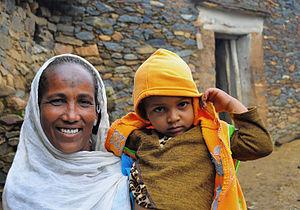
L'Éthiopie, en forme longue la république démocratique fédérale d’Éthiopie, en amharique Ītyōṗṗyā, ኢትዮጵያ et ye-Ītyōṗṗyā Fēdēralāwī Dīmōkrāsīyāwī Rīpeblīk, የኢትዮጵያ ፌዴራላዊ ዲሞክራሲያዊ ሪፐብሊክ, est un État de la Corne de l'Afrique. L'Éthiopie a des frontières communes avec l'Érythrée au nord, la Somalie à l'est-sud-est, le Soudan au nord-ouest, le Soudan du Sud à l'ouest-sud-ouest, le Kenya au sud et la république de Djibouti au nord-est. Depuis l'indépendance de l'Érythrée en 1993, l'Éthiopie n'a plus d'accès à la mer.